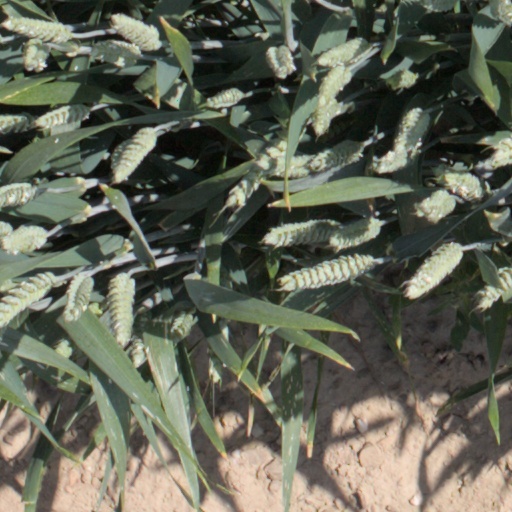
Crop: wheat